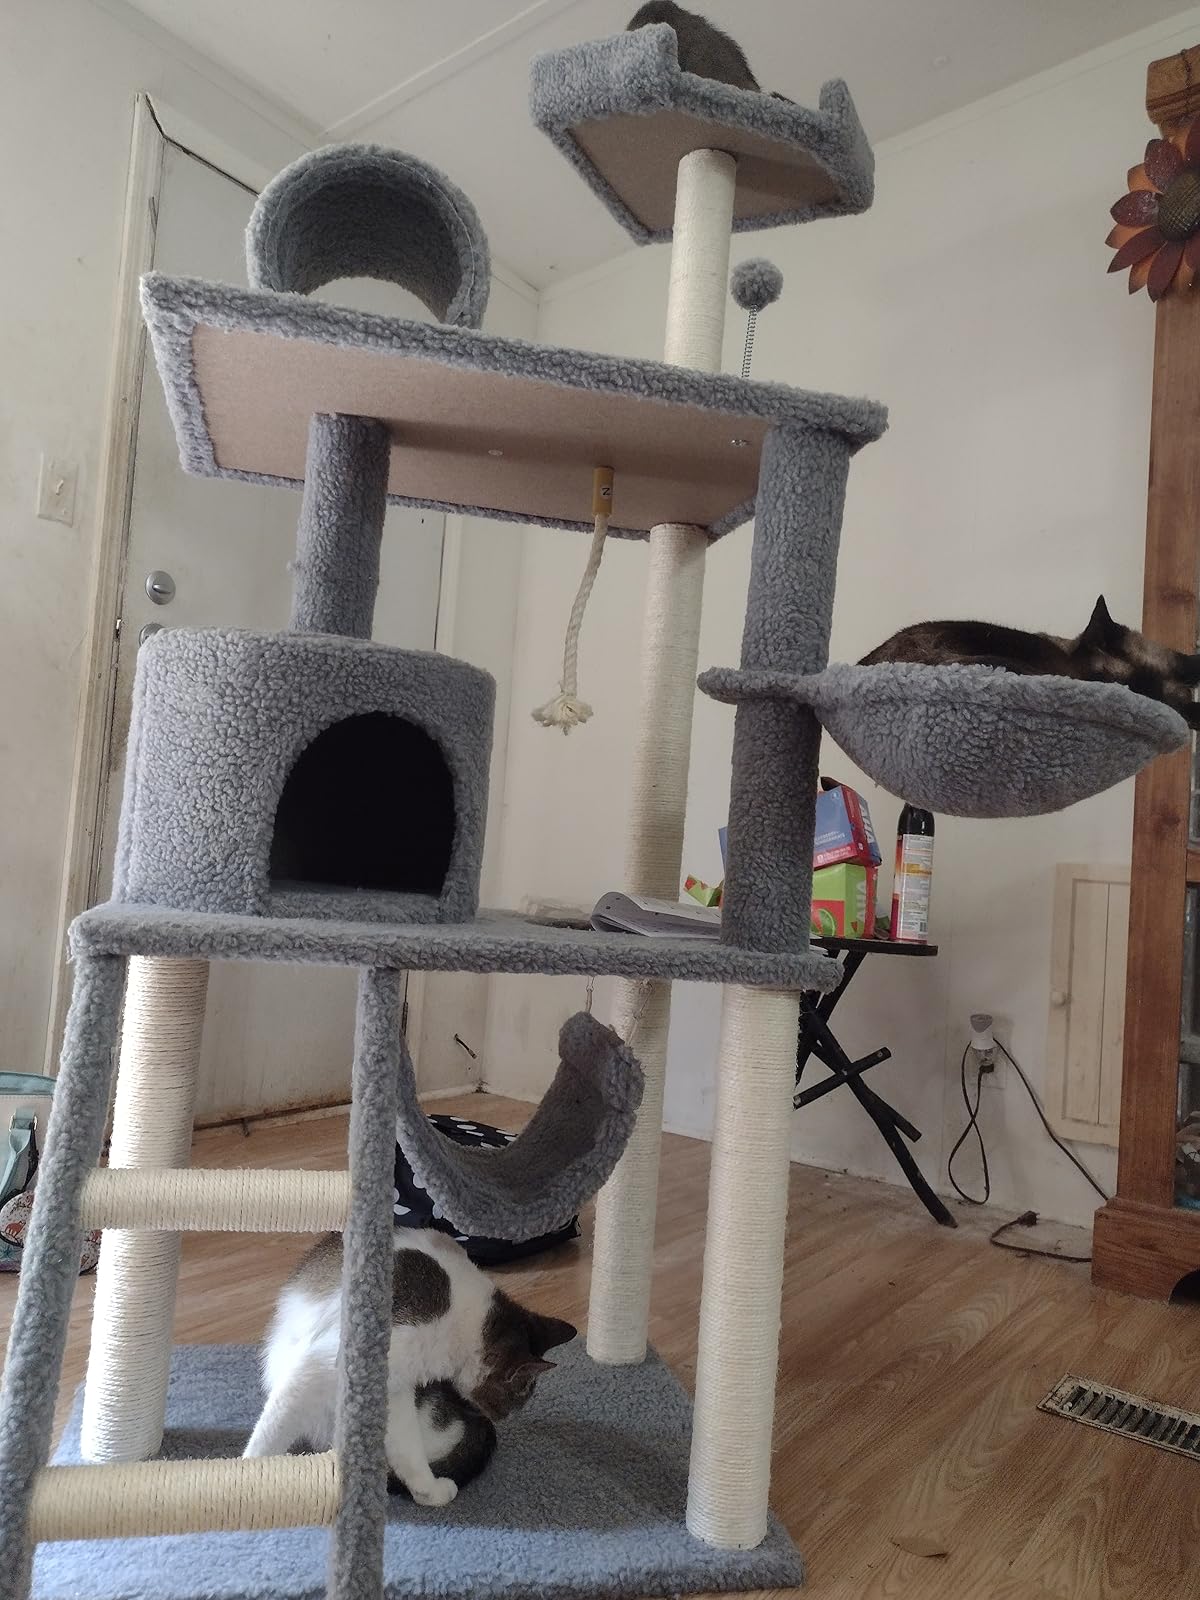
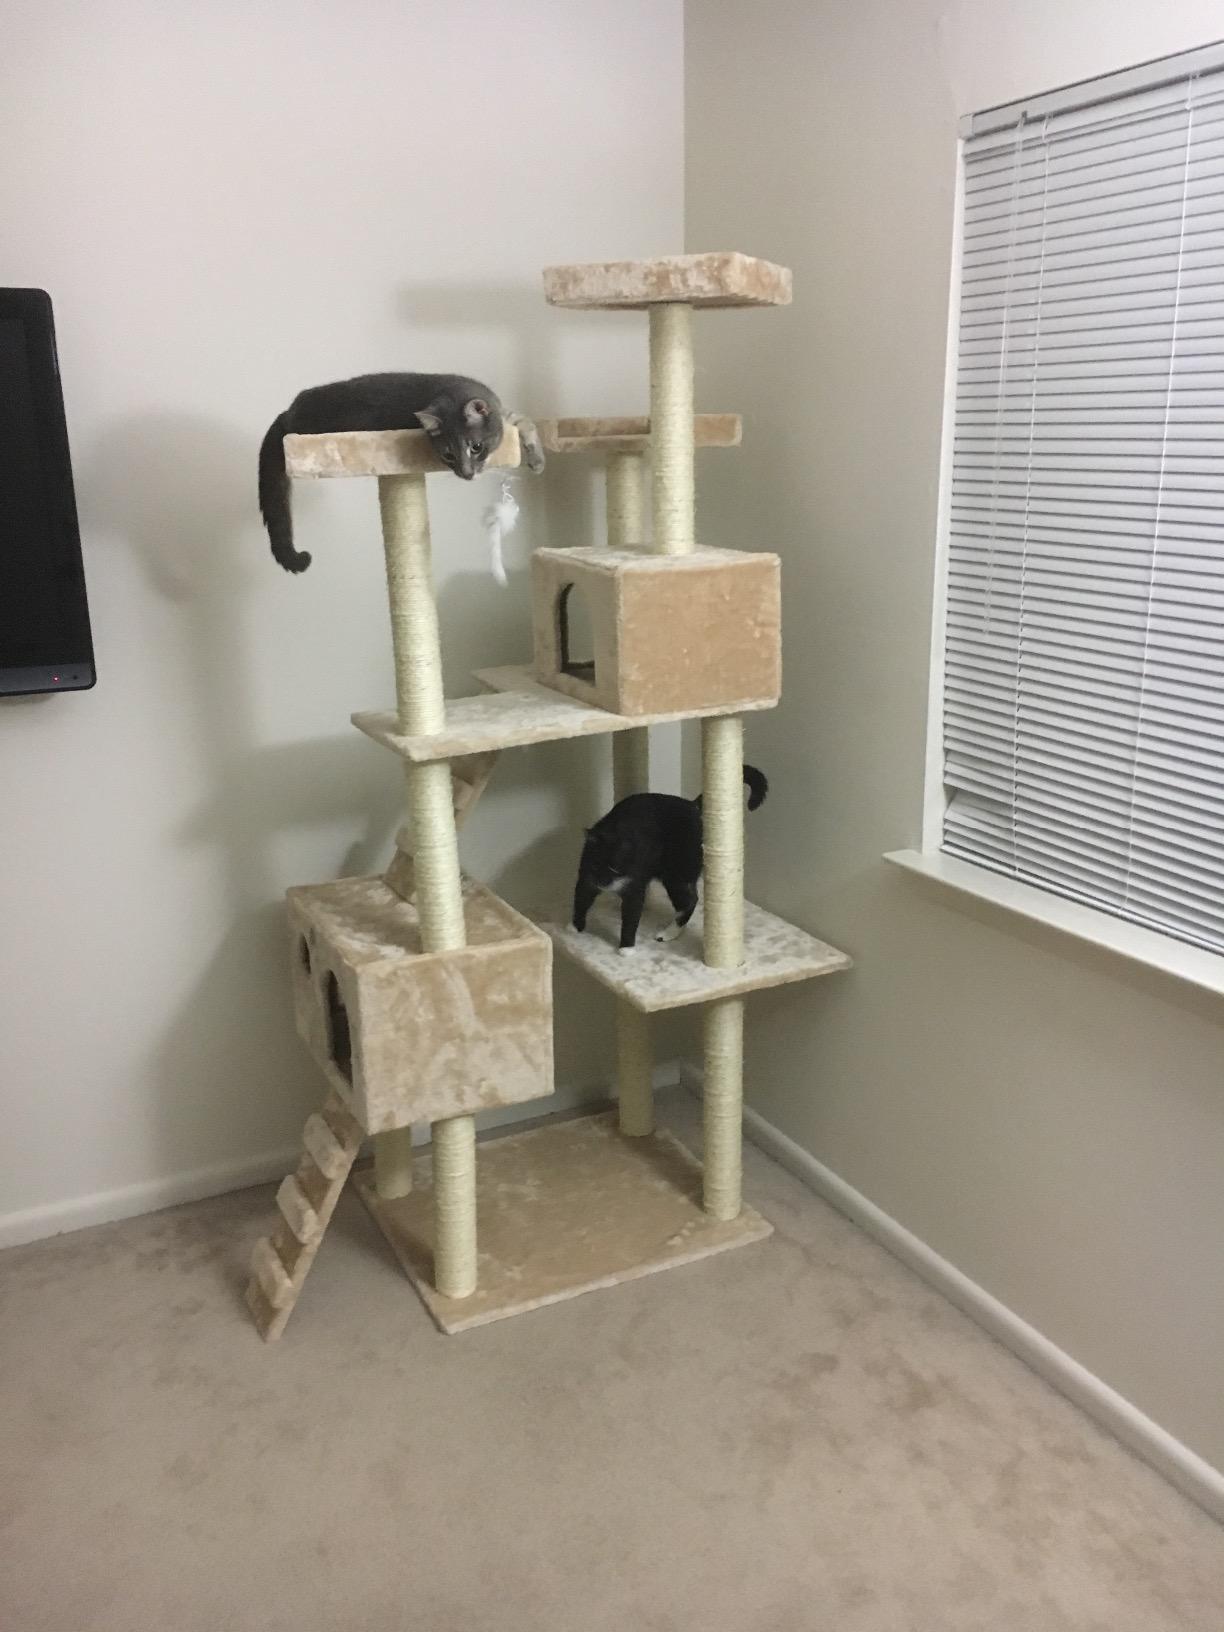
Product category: items_cat tree
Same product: no